Tim Modise

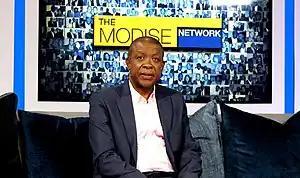
Tim Modise hosting one of his talk shows on South African television. This image was taken at the eNCA Studios in Hyde Park, Johannesburg during the shooting of The Modise Network.

Timothy Modise is a South African veteran journalist, broadcaster, public speaker and philanthropist. Boasting over thirty years in broadcast media and journalism, Modise has worked for various radio and TV stations of the SABC, M-Net, Primedia, BBC and Power FM across different formats from music, current affairs and talk shows. He was inducted in the Radio Hall of Fame in 2011.